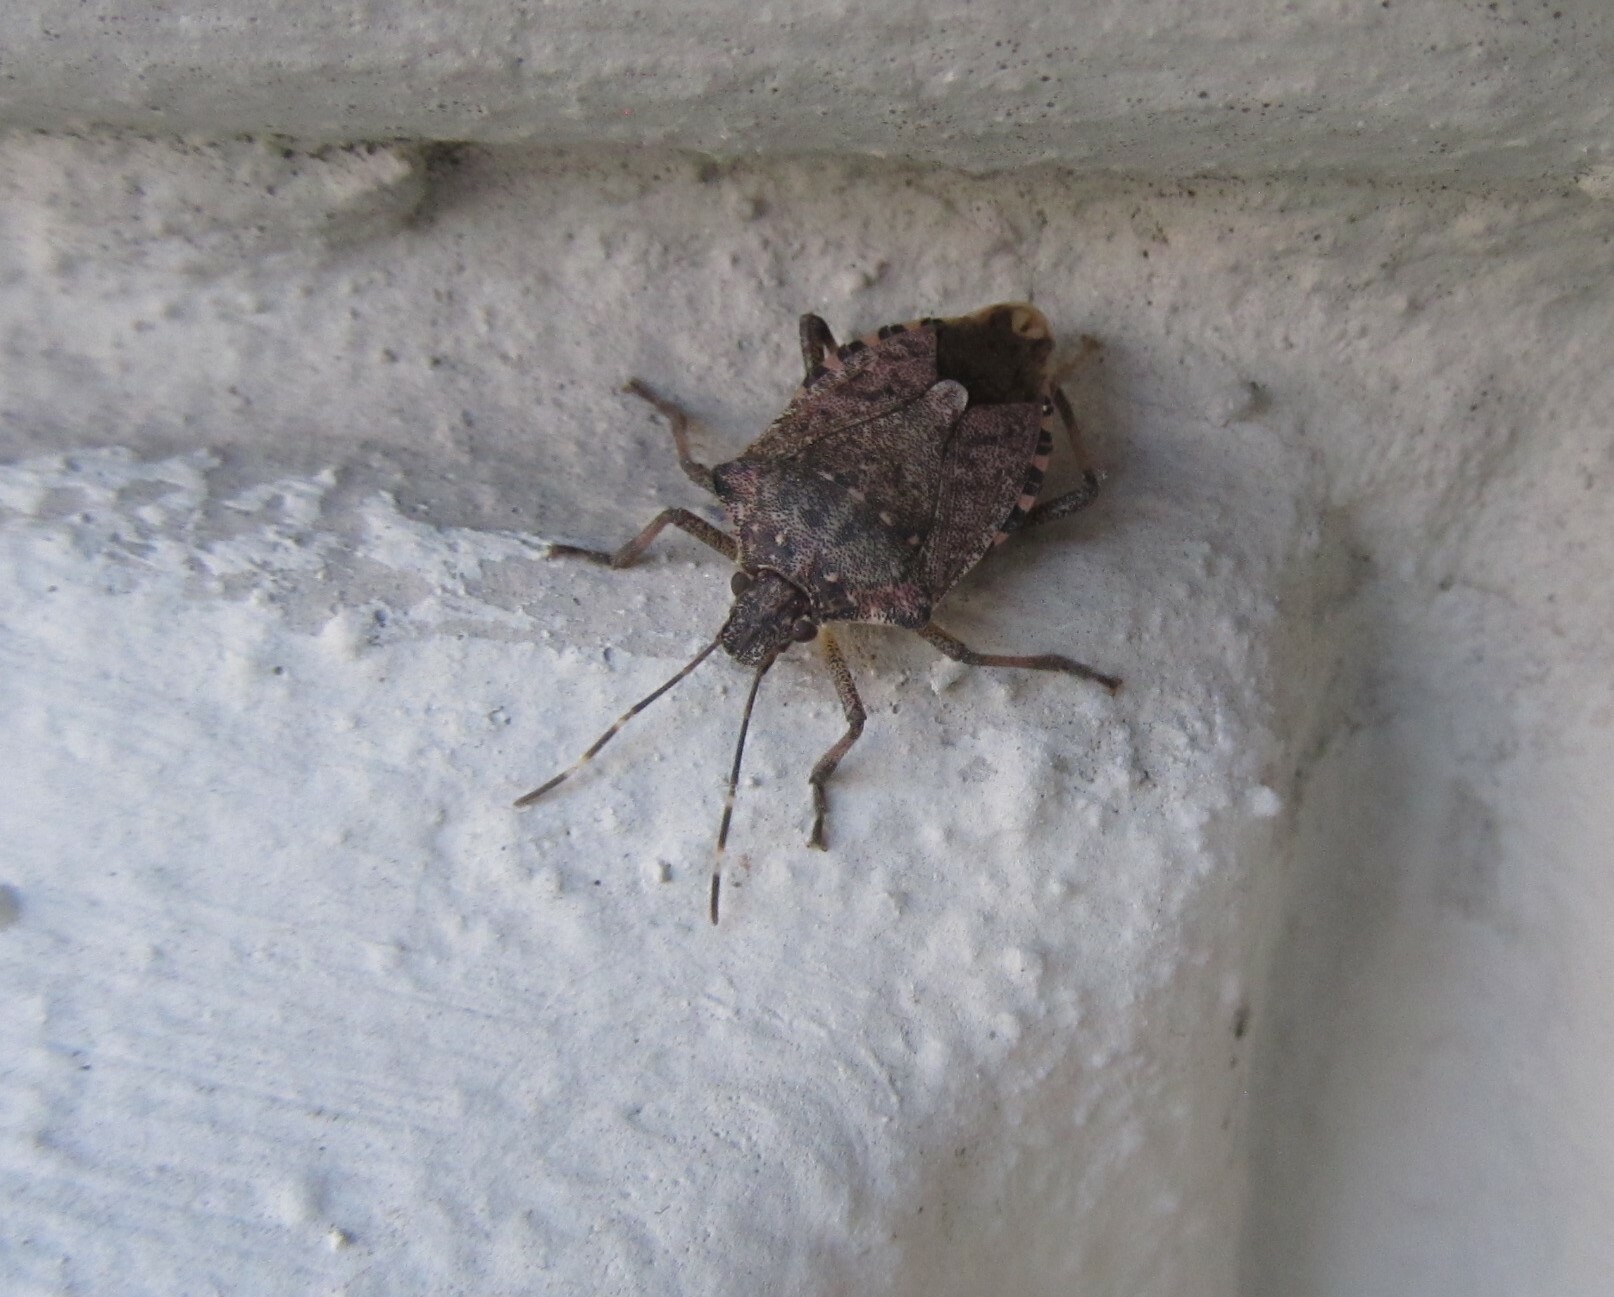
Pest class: stink_bug